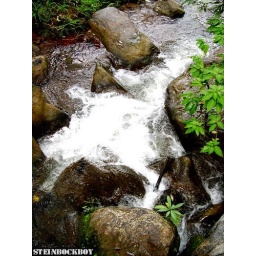
Fresh water flowing in a river after a heavy rain in ChangMai, Thailand.